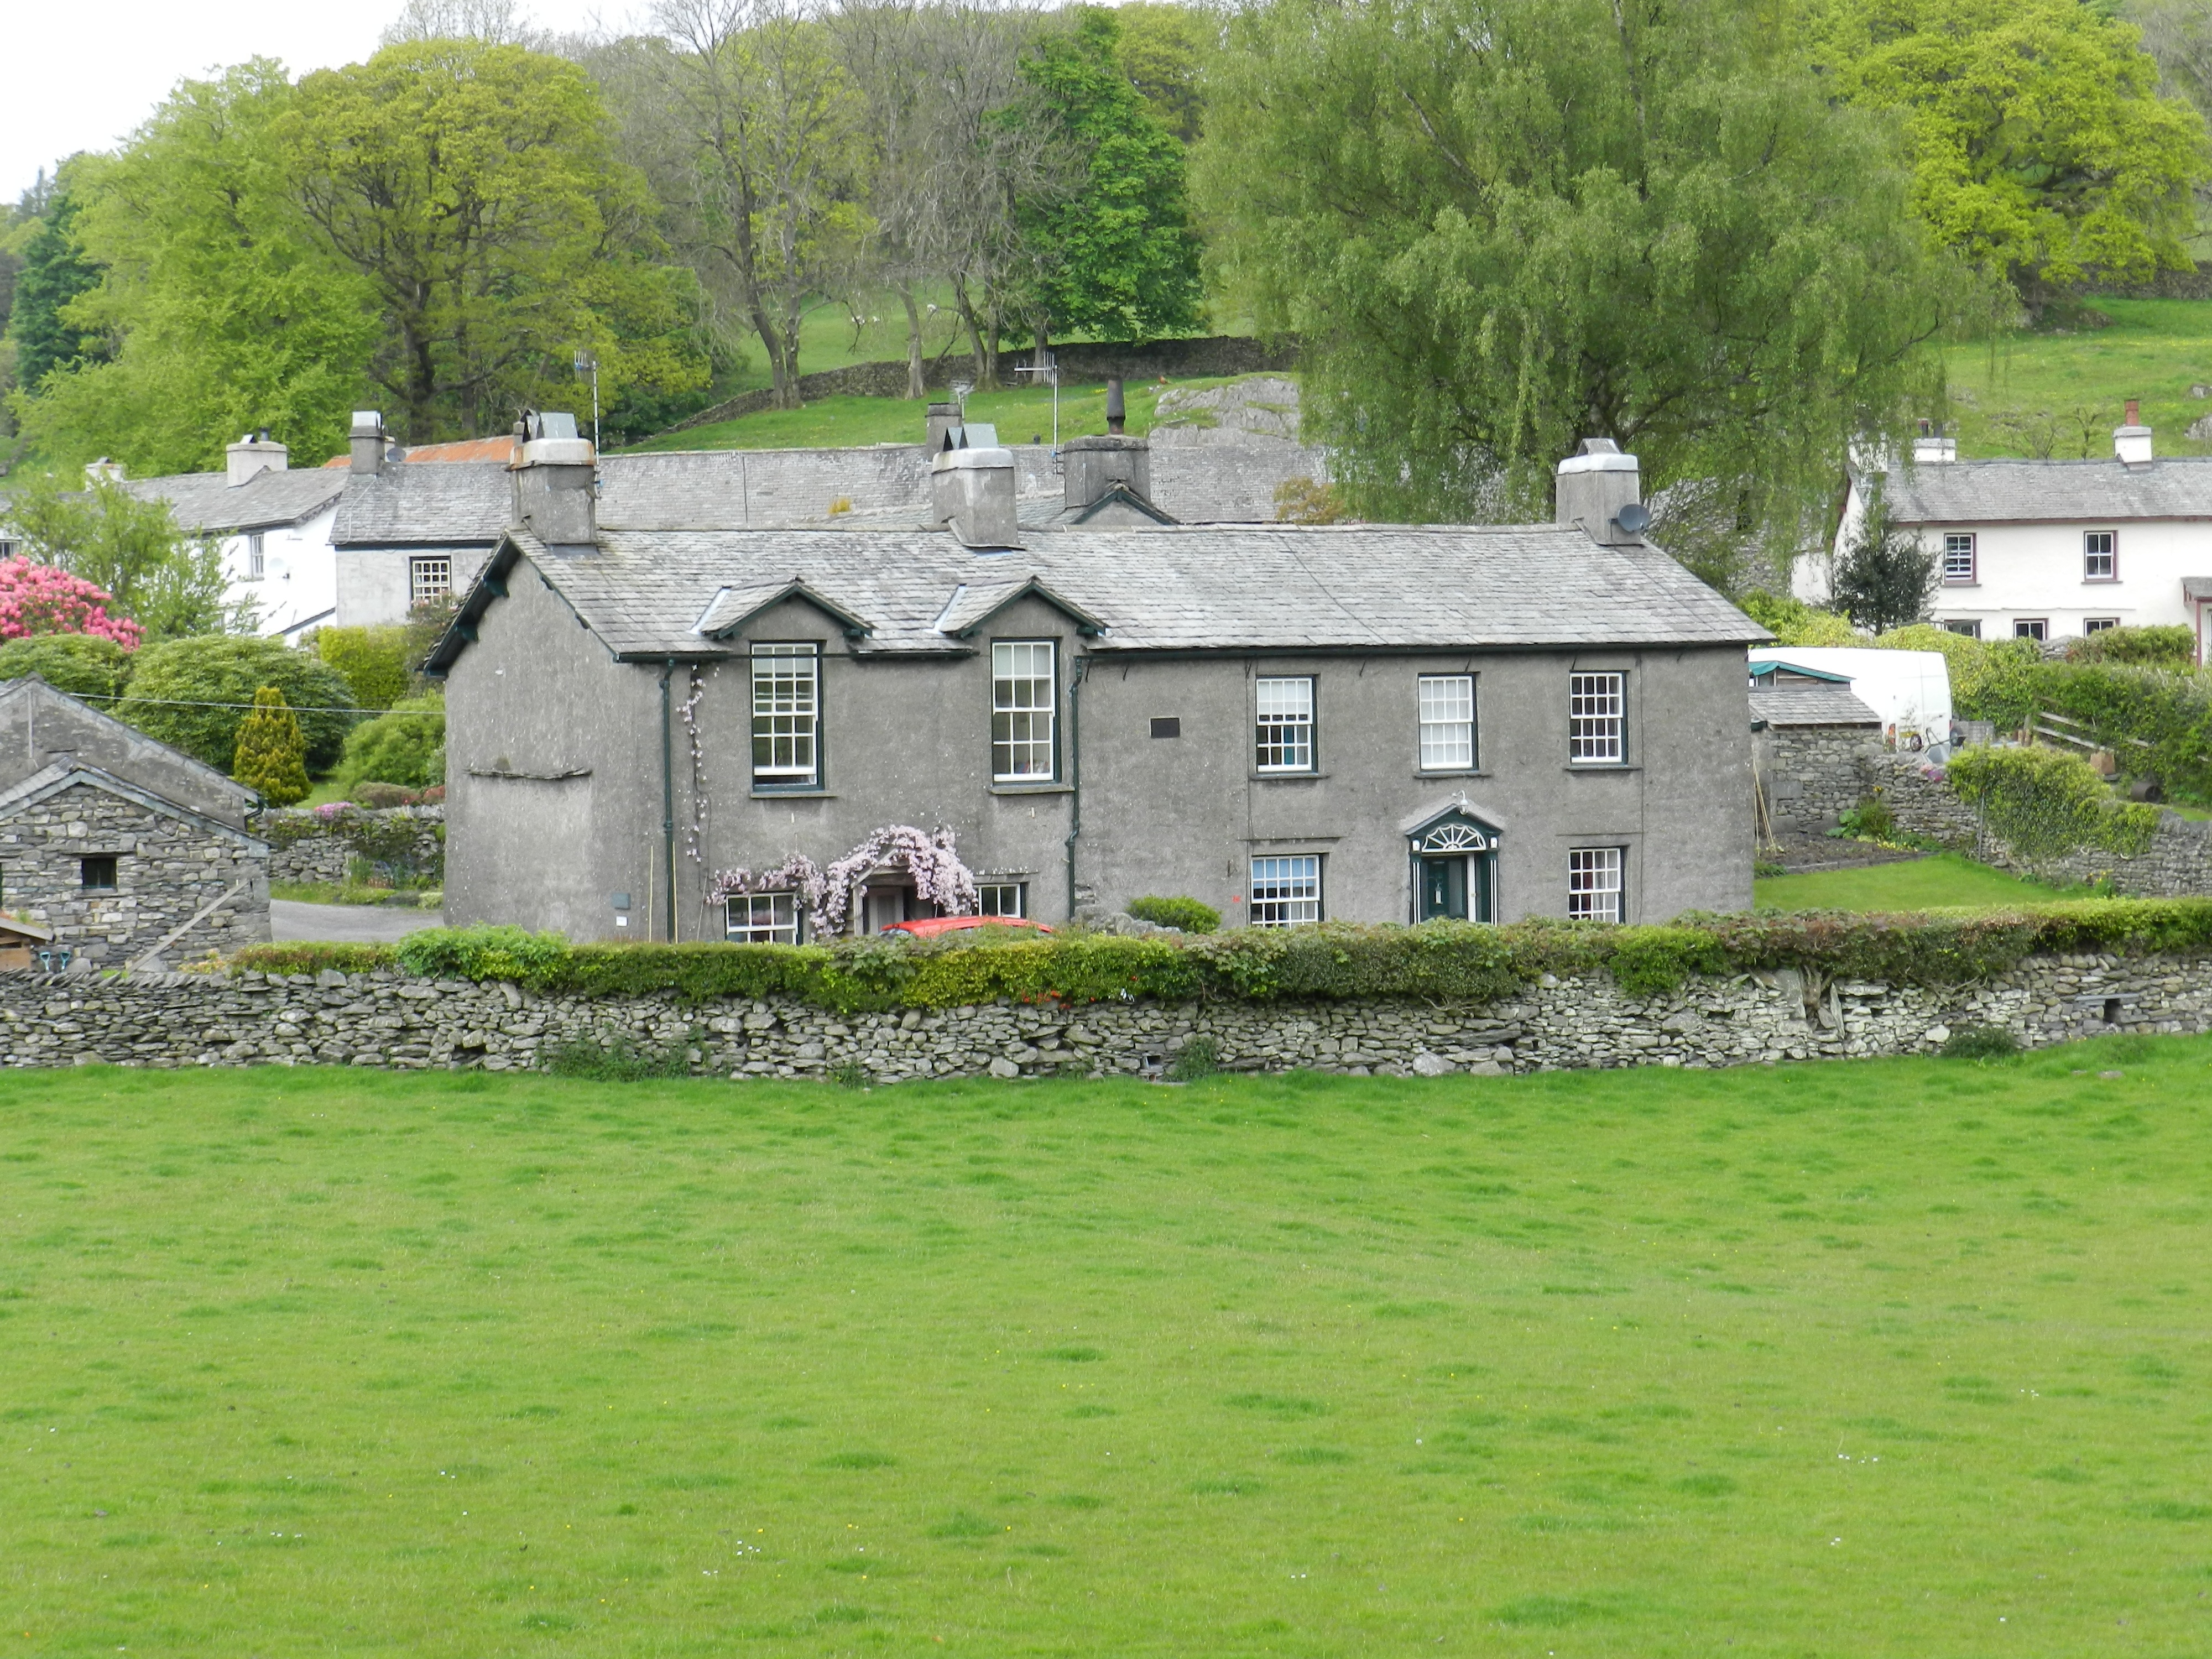
farm, lawn, countryside, house, building, barn, home, rustic, village, cottage, property, farmhouse, monastery, estate, yard, manor house, rural area, cottages